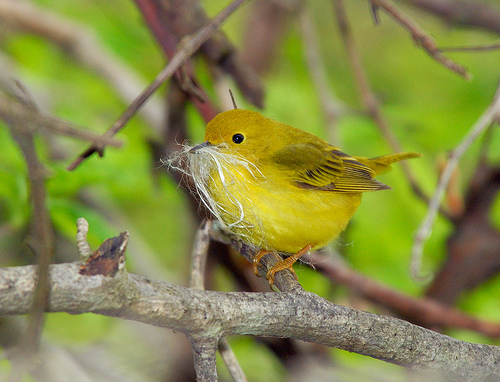
a bright yellow, round bird with slightly darker wings and a very small beak.
bird is small and yellow with thin claws around branch
this is a small yellow bird with some gray on its wings and a gray beak.
a small, yellow bird with short, orange feet and dark yellow and black striped wings.
this bird is yellow with black on its wings and has a very short beak.
this small, yellow bird has black primaries and orange feet.
this is a tiny yellow bird with black eyes, a very round belly, and yellow and gray wings.
this bird is yellow with black and has a very short beak.
the bird has a black eyering and a yellow belly that is full.
a small bird that is primarily yellow, it has stripes of black through its wings and has a very small black bill.
Species: Yellow Warbler